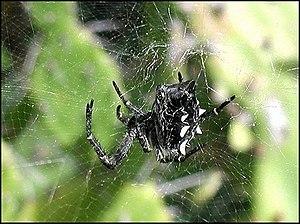
Cyrtophora citricola sur sa toile
Cyrtophora citricola, l'Épeire de l'Opuntia, est une espèce d'araignées aranéomorphes de la famille des Araneidae.